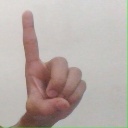
अक्षर: ड